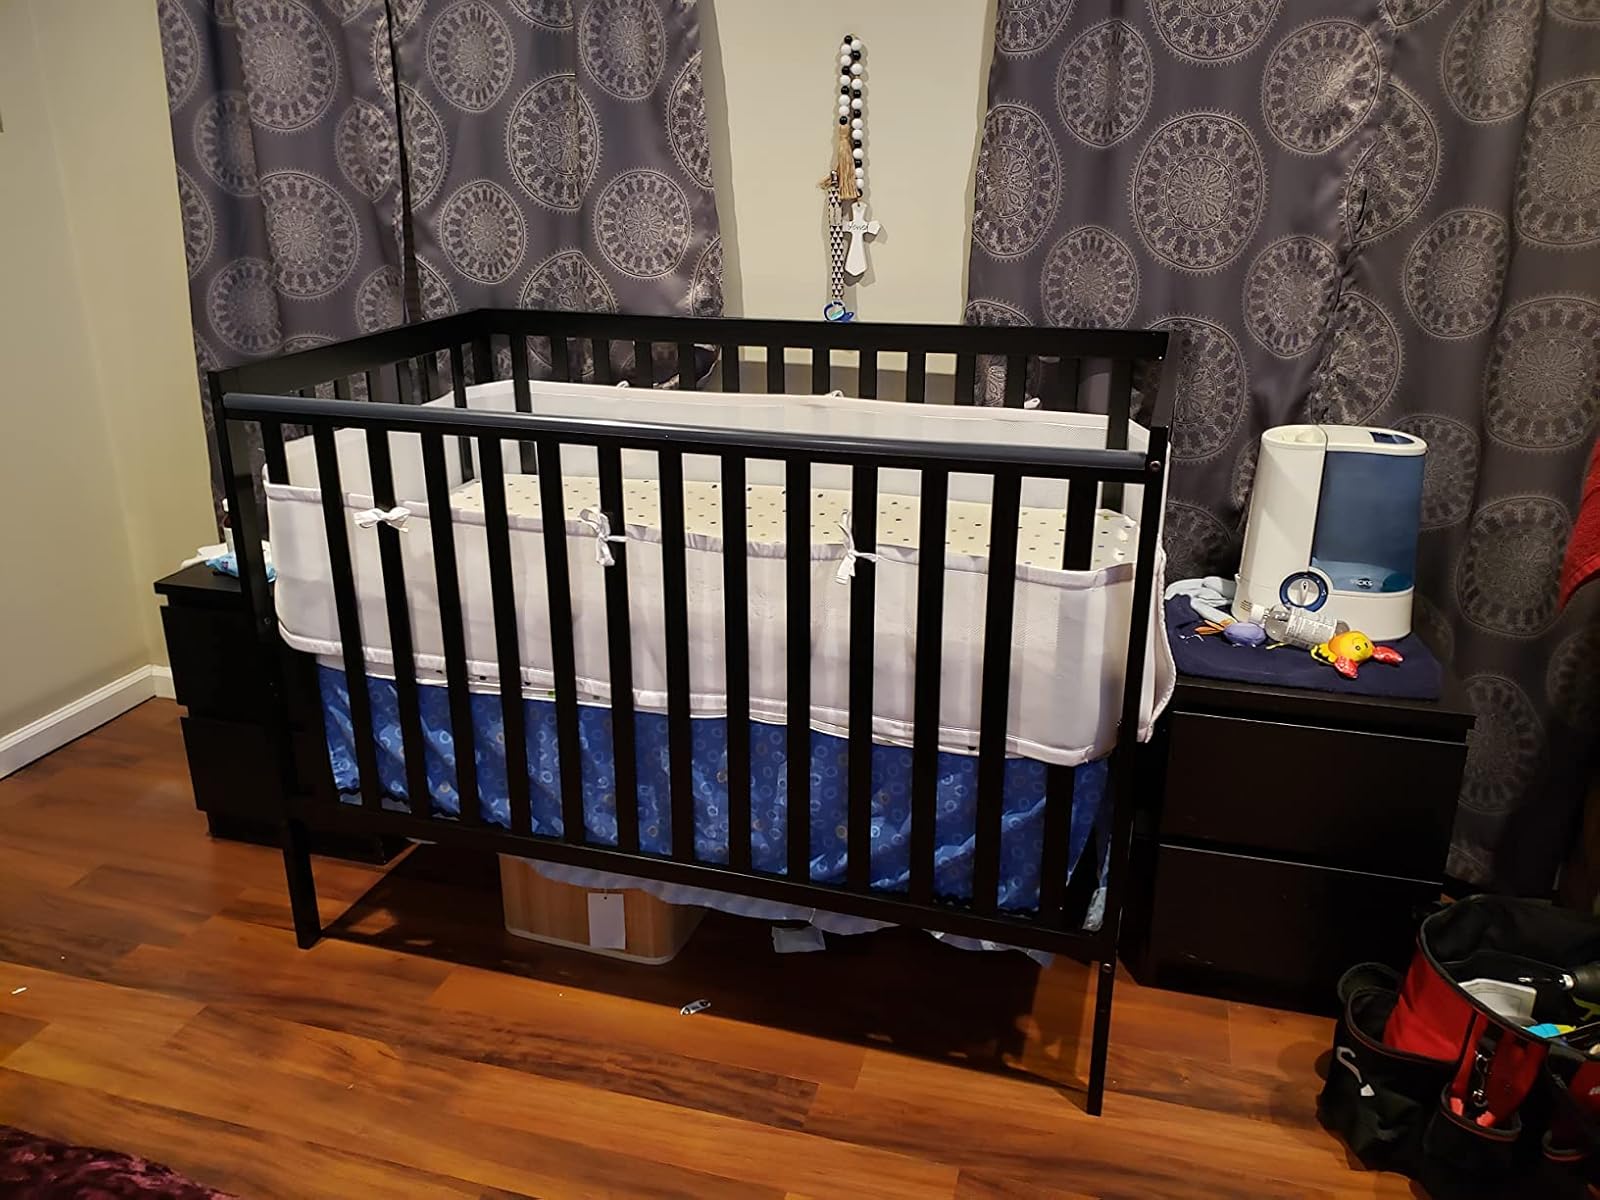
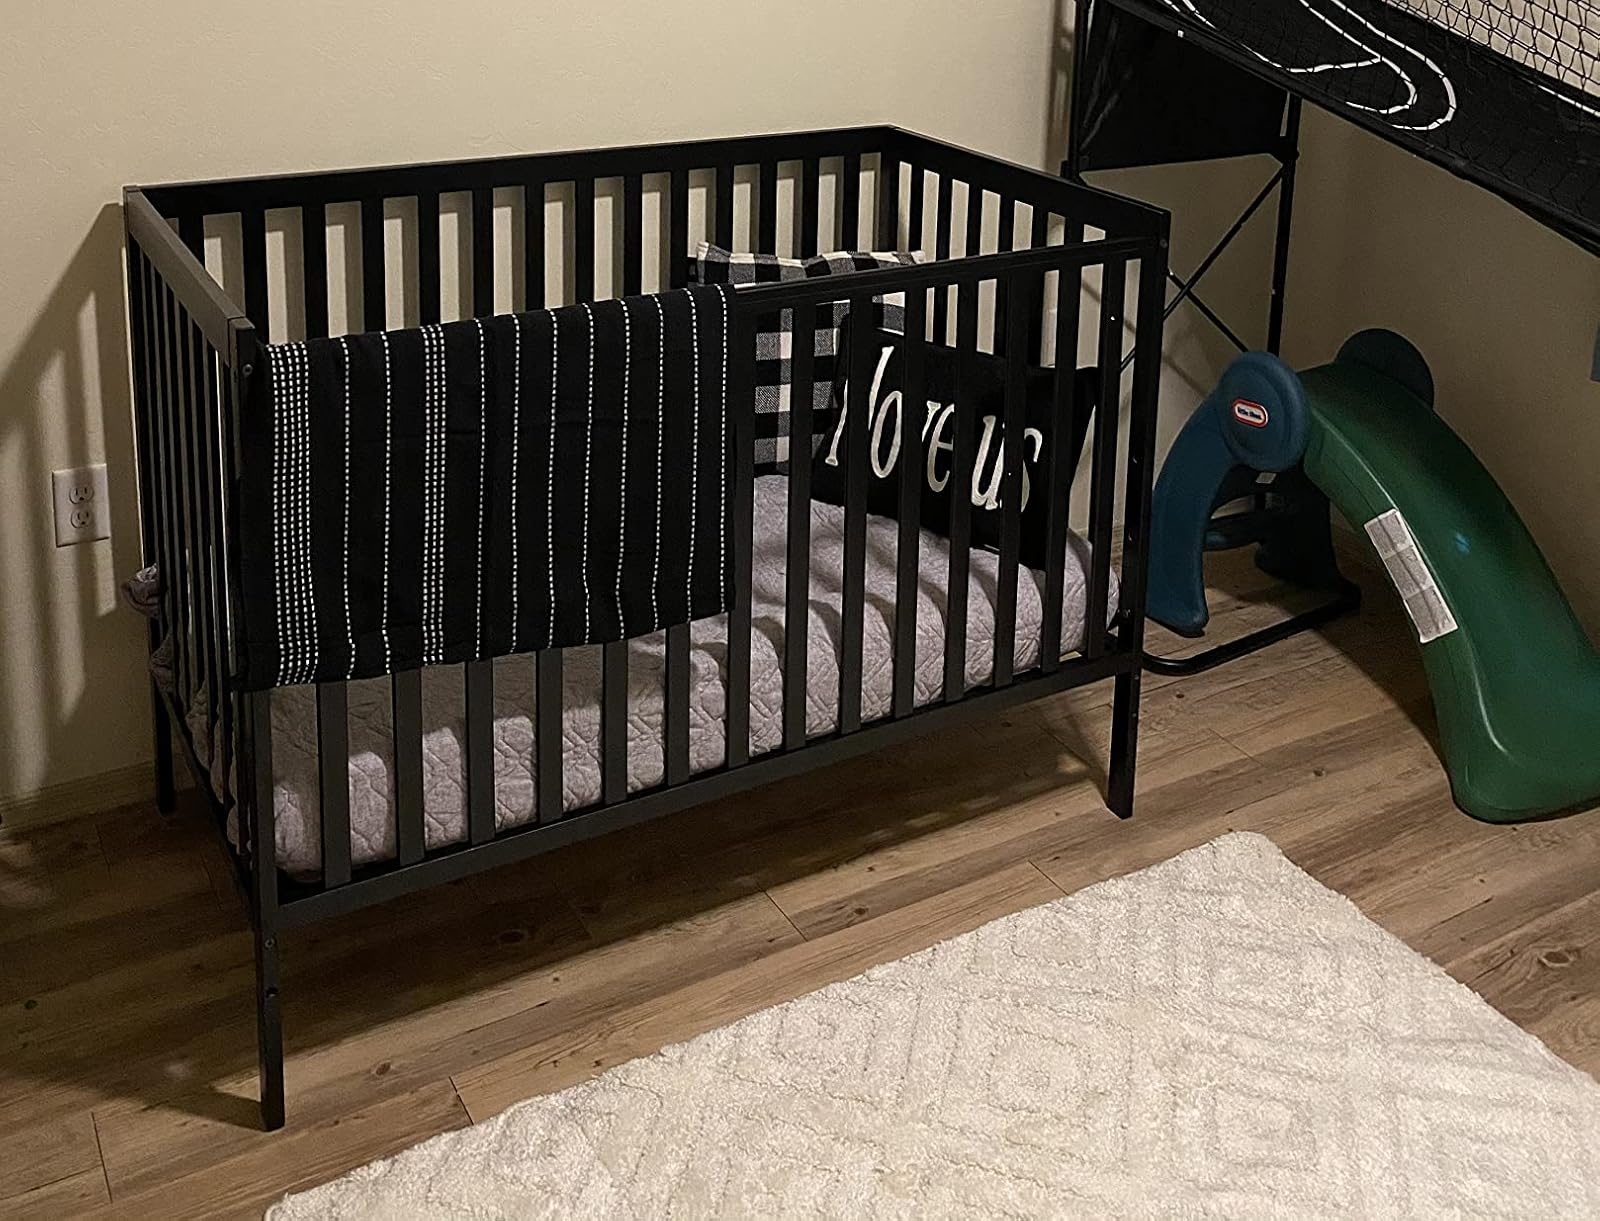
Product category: products_crib
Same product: yes